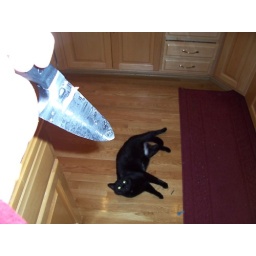
(see note) If this cat doesn't stop laying in the middle of the kitchen when I'm trying to cook...